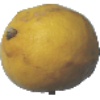
Label: lemon